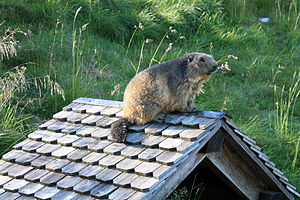
Bobak
Bobak (her fra en schweizisk dyrepark)
Bobak, også kaldet steppemurmeldyr, er en art af murmeldyr, som er udbredt på steppeområder i det østlige Europa og Centralasien til det nordlige Kazakhstan. Den kan især ses i området mellem floderne Donets og Don samt østpå mod Kazakhstan.